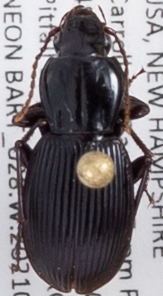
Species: Pterostichus tristis
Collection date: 2021-08-25 04:00:00
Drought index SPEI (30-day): -0.386
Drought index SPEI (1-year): -0.944
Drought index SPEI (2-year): -0.54